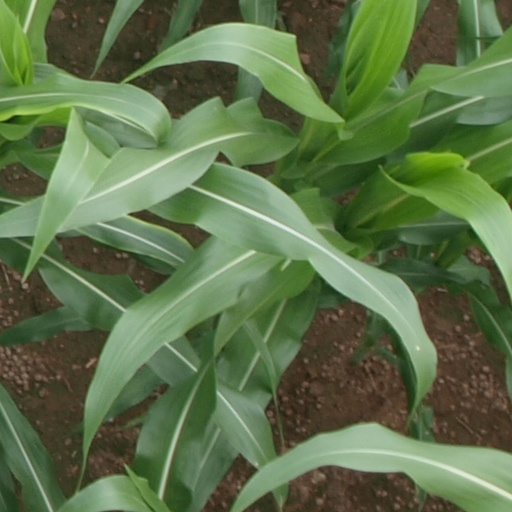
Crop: maize; corn